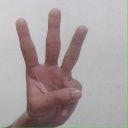
अक्षर: व